Gregory van der Wiel

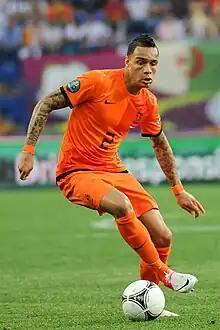
Van der Wiel playing for the Netherlands at UEFA Euro 2012

Gregory Kurtley van der Wiel (born 3 February 1988) is a Dutch former professional footballer who played as a right-back.